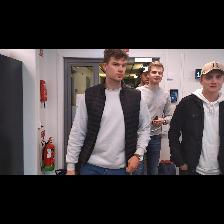
Label: Human